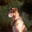
Label: dog